Answer in natural language. How many DiningTables are visible in the scene? Choose between the following options: 2, 4, 3, 1 or 0
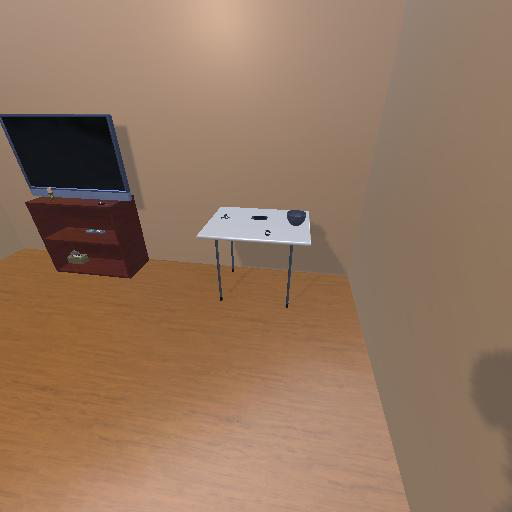
<answer>1</answer>